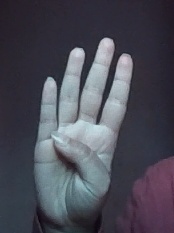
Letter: kaaf